Dutch Republic

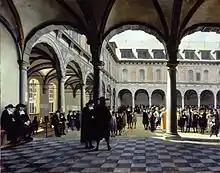
The Amsterdam Stock Exchange, by Job Adriaenszoon Berckheyde

An important factor in the growth of the Netherlands as an economic power was the influx of groups seeking religious toleration of the Dutch Republic. In particular, it became the destination of Portuguese and Spanish Jews fleeing the Inquisitions in Iberia in the sixteenth and seventeenth centuries. and later, poorer German Jews. The Portuguese Jewish community had many wealthy merchants who, both lived openly as Jews and participated in the thriving economy on a par with wealthy Dutch merchants. The Netherlands became home to many other notable refugees, including Protestants from Antwerp and Flanders, which remained under Spanish Catholic rule; French Huguenots; and English Dissenters, including the Pilgrim Fathers. Many immigrants came to the cities of Holland in the 17th and 18th century from the Protestant parts of Germany and elsewhere. The number of first-generation immigrants from outside the Netherlands in Amsterdam was nearly 50% in the 17th and 18th centuries. Amsterdam, which was a hub of the Atlantic world, had a population primarily of immigrants and others not considered Dutch, if one includes second and third generation immigrants. There were also migrants from the Dutch countryside. People in most parts of Europe were poor and many were unemployed. But in Amsterdam there was always work. Religious toleration was important, because a continuous influx of immigrants was necessary for the economy. Travellers visiting Amsterdam reported their surprise at the lack of control over the influx.